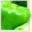
Label: sweet_pepper